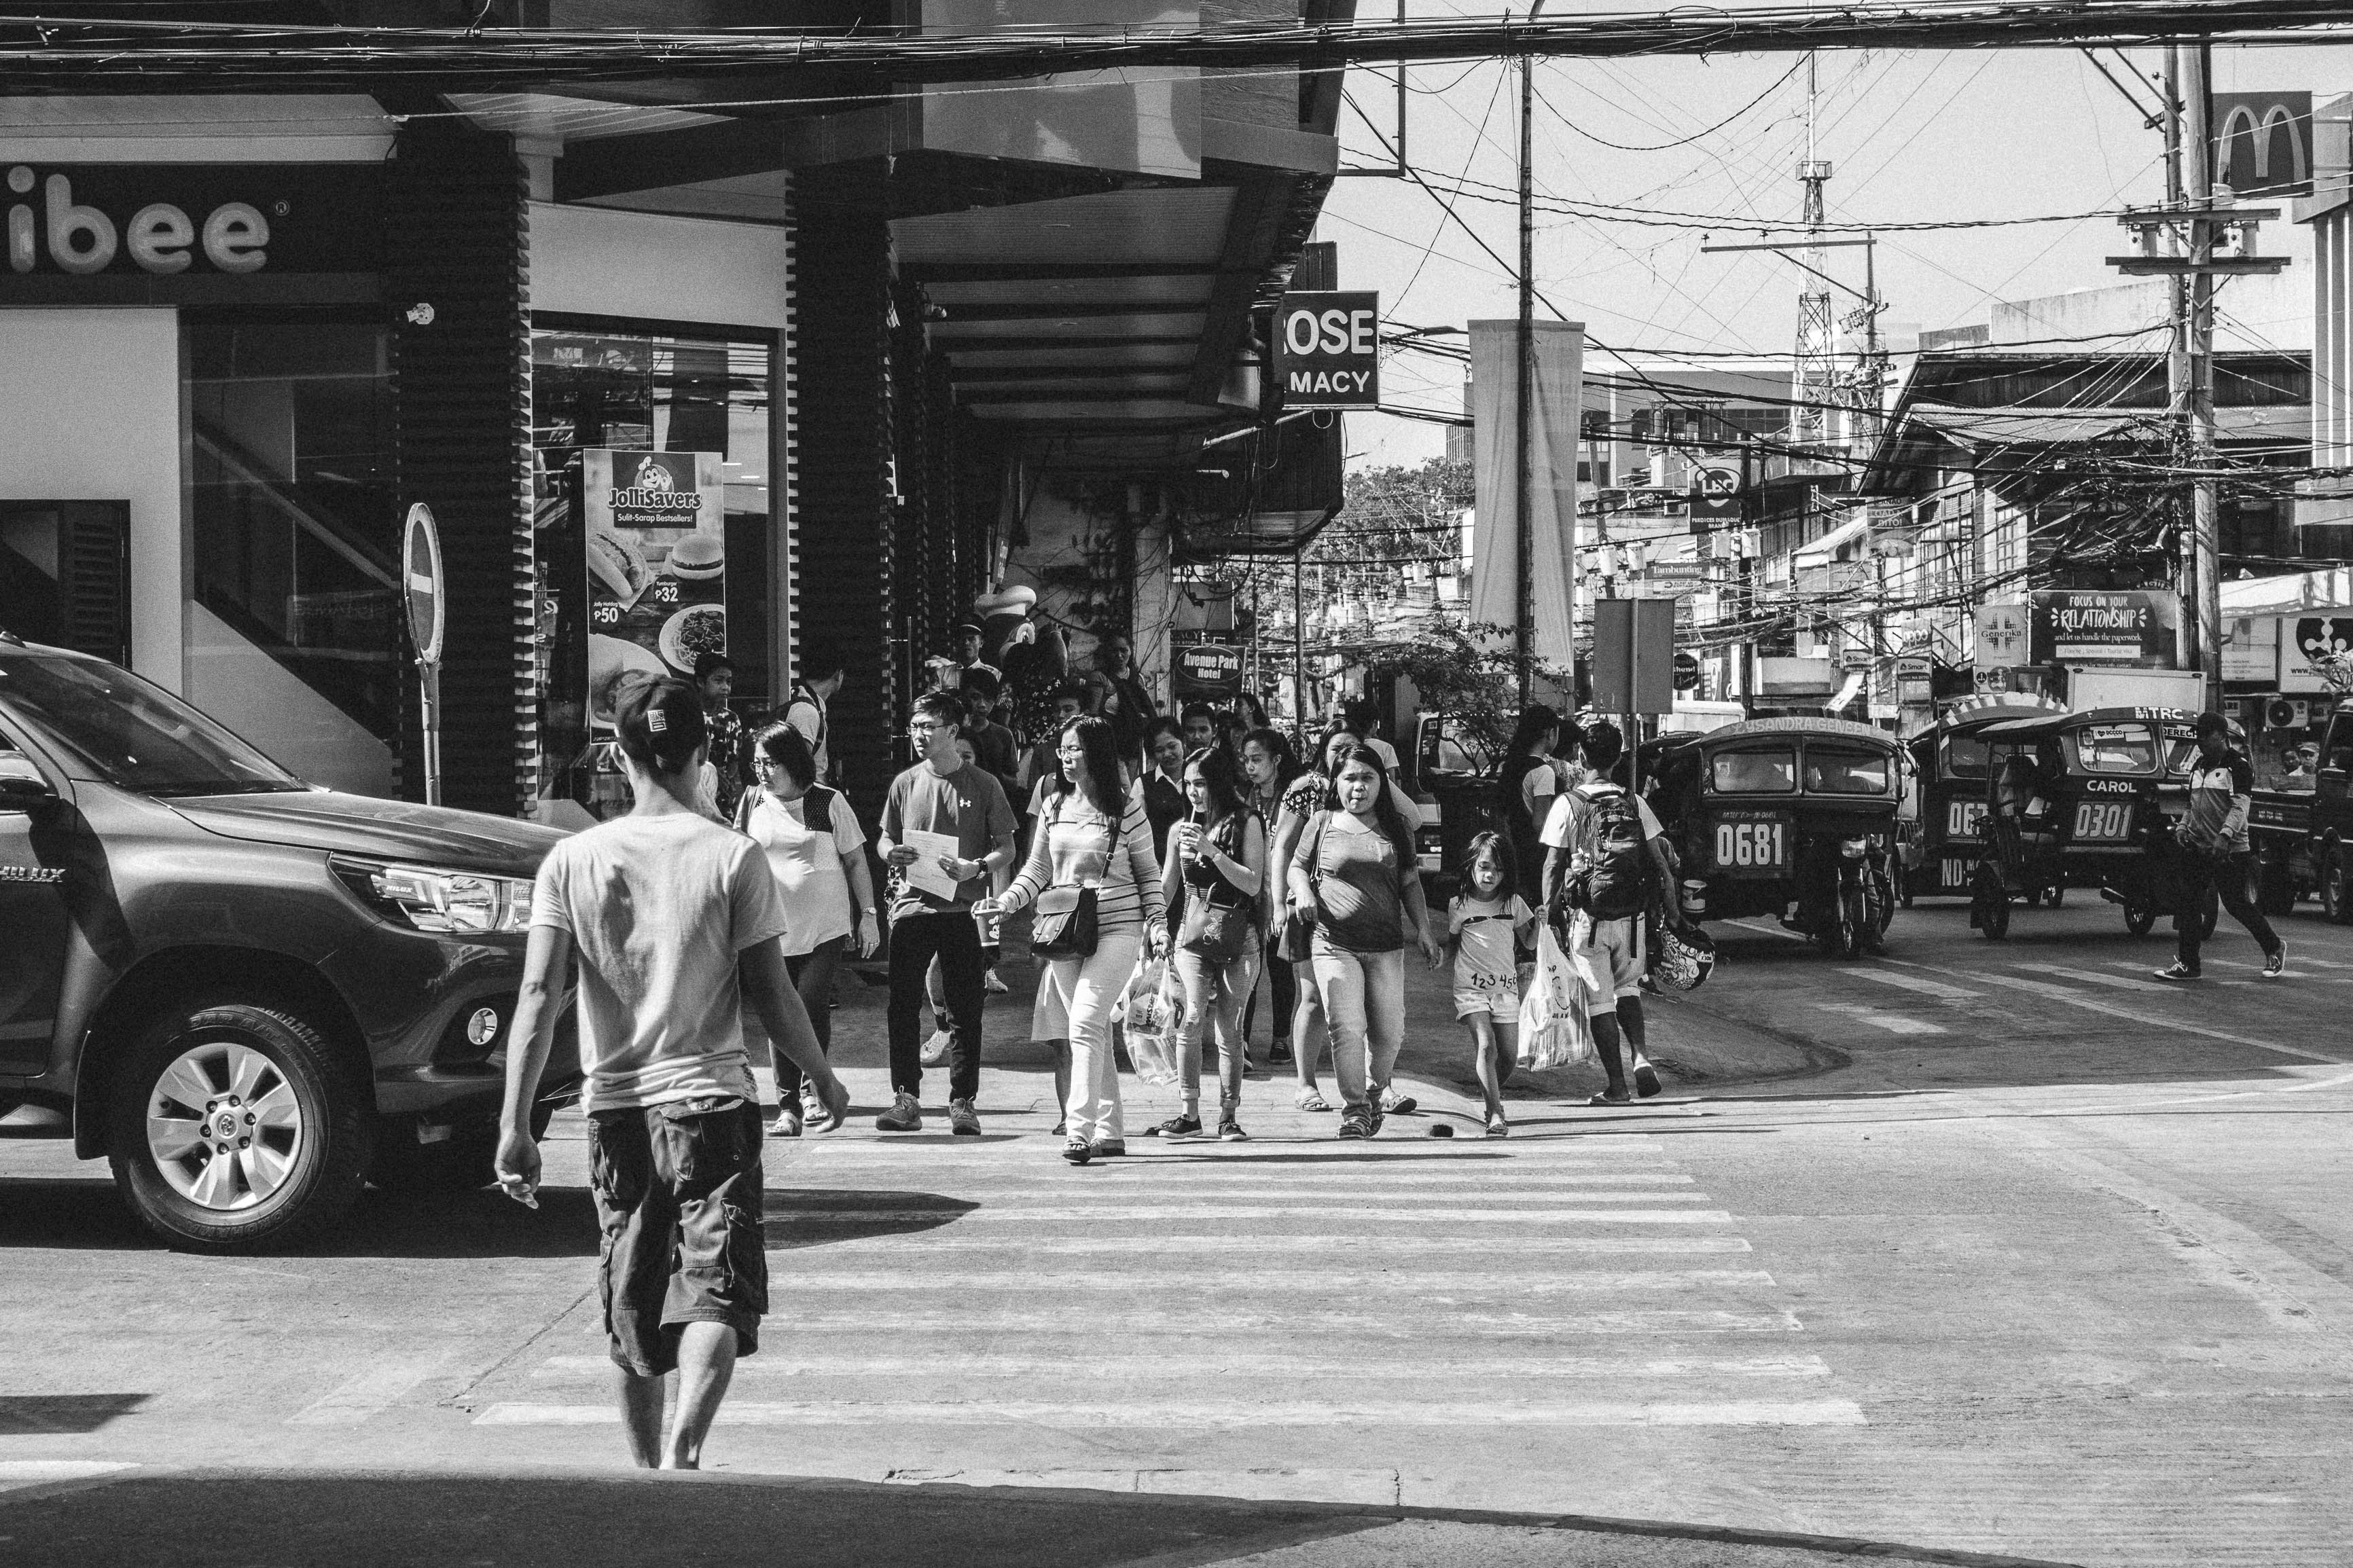
street, vehicle, road, transport, urban area, snapshot, mode of transport, lane, black and white, pedestrian, traffic, photography, infrastructure, monochrome, car, recreation, city, sidewalk, bicycle, pedestrian crossing, downtown, monochrome photography, nonbuilding structure, style, family car